Mihailo Živanović

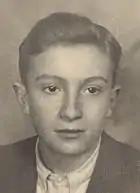
Two years later, twelve-year-old pianist Mihailo-Mika Živanović began to learn to play the clarinet.

Mihailo Mika Živanović - Žuti (Yellow) was born in Prota Mateja street in Belgrade in 1928.